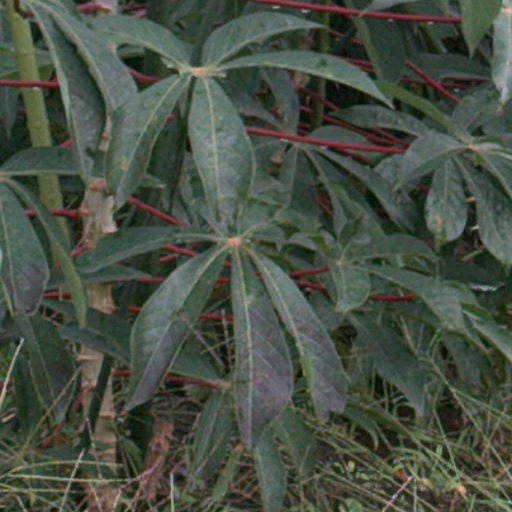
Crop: cassava